157th Fighter Squadron

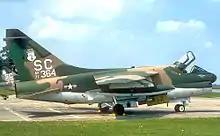
A-7D Corsair II, AF Ser. No. 71-0364, 157th Tactical Fighter Squadron, about 1976

With the phase-down of continental air defenses in the 1970s, the 169th was transferred to Tactical Air Command (TAC), and was re-designated a Tactical Fighter Group. The 157th Tactical Fighter Squadron began to receive A-7D Corsair II subsonic tactical close air support aircraft from Tactical Air Command units that were preparing to receive the new A-10 Thunderbolt II. Receiving its aircraft from the 354th TFW at Myrtle Beach AFB and the 355th TFW at Davis-Monthan AFB, Arizona. The aircraft had excellent accuracy with the aid of an automatic electronic navigation and weapons delivery system. Although designed primarily as a ground attack aircraft, it also had limited air-to-air combat capability. In 1982, the 157th received new twin-seat A-7K trainers.